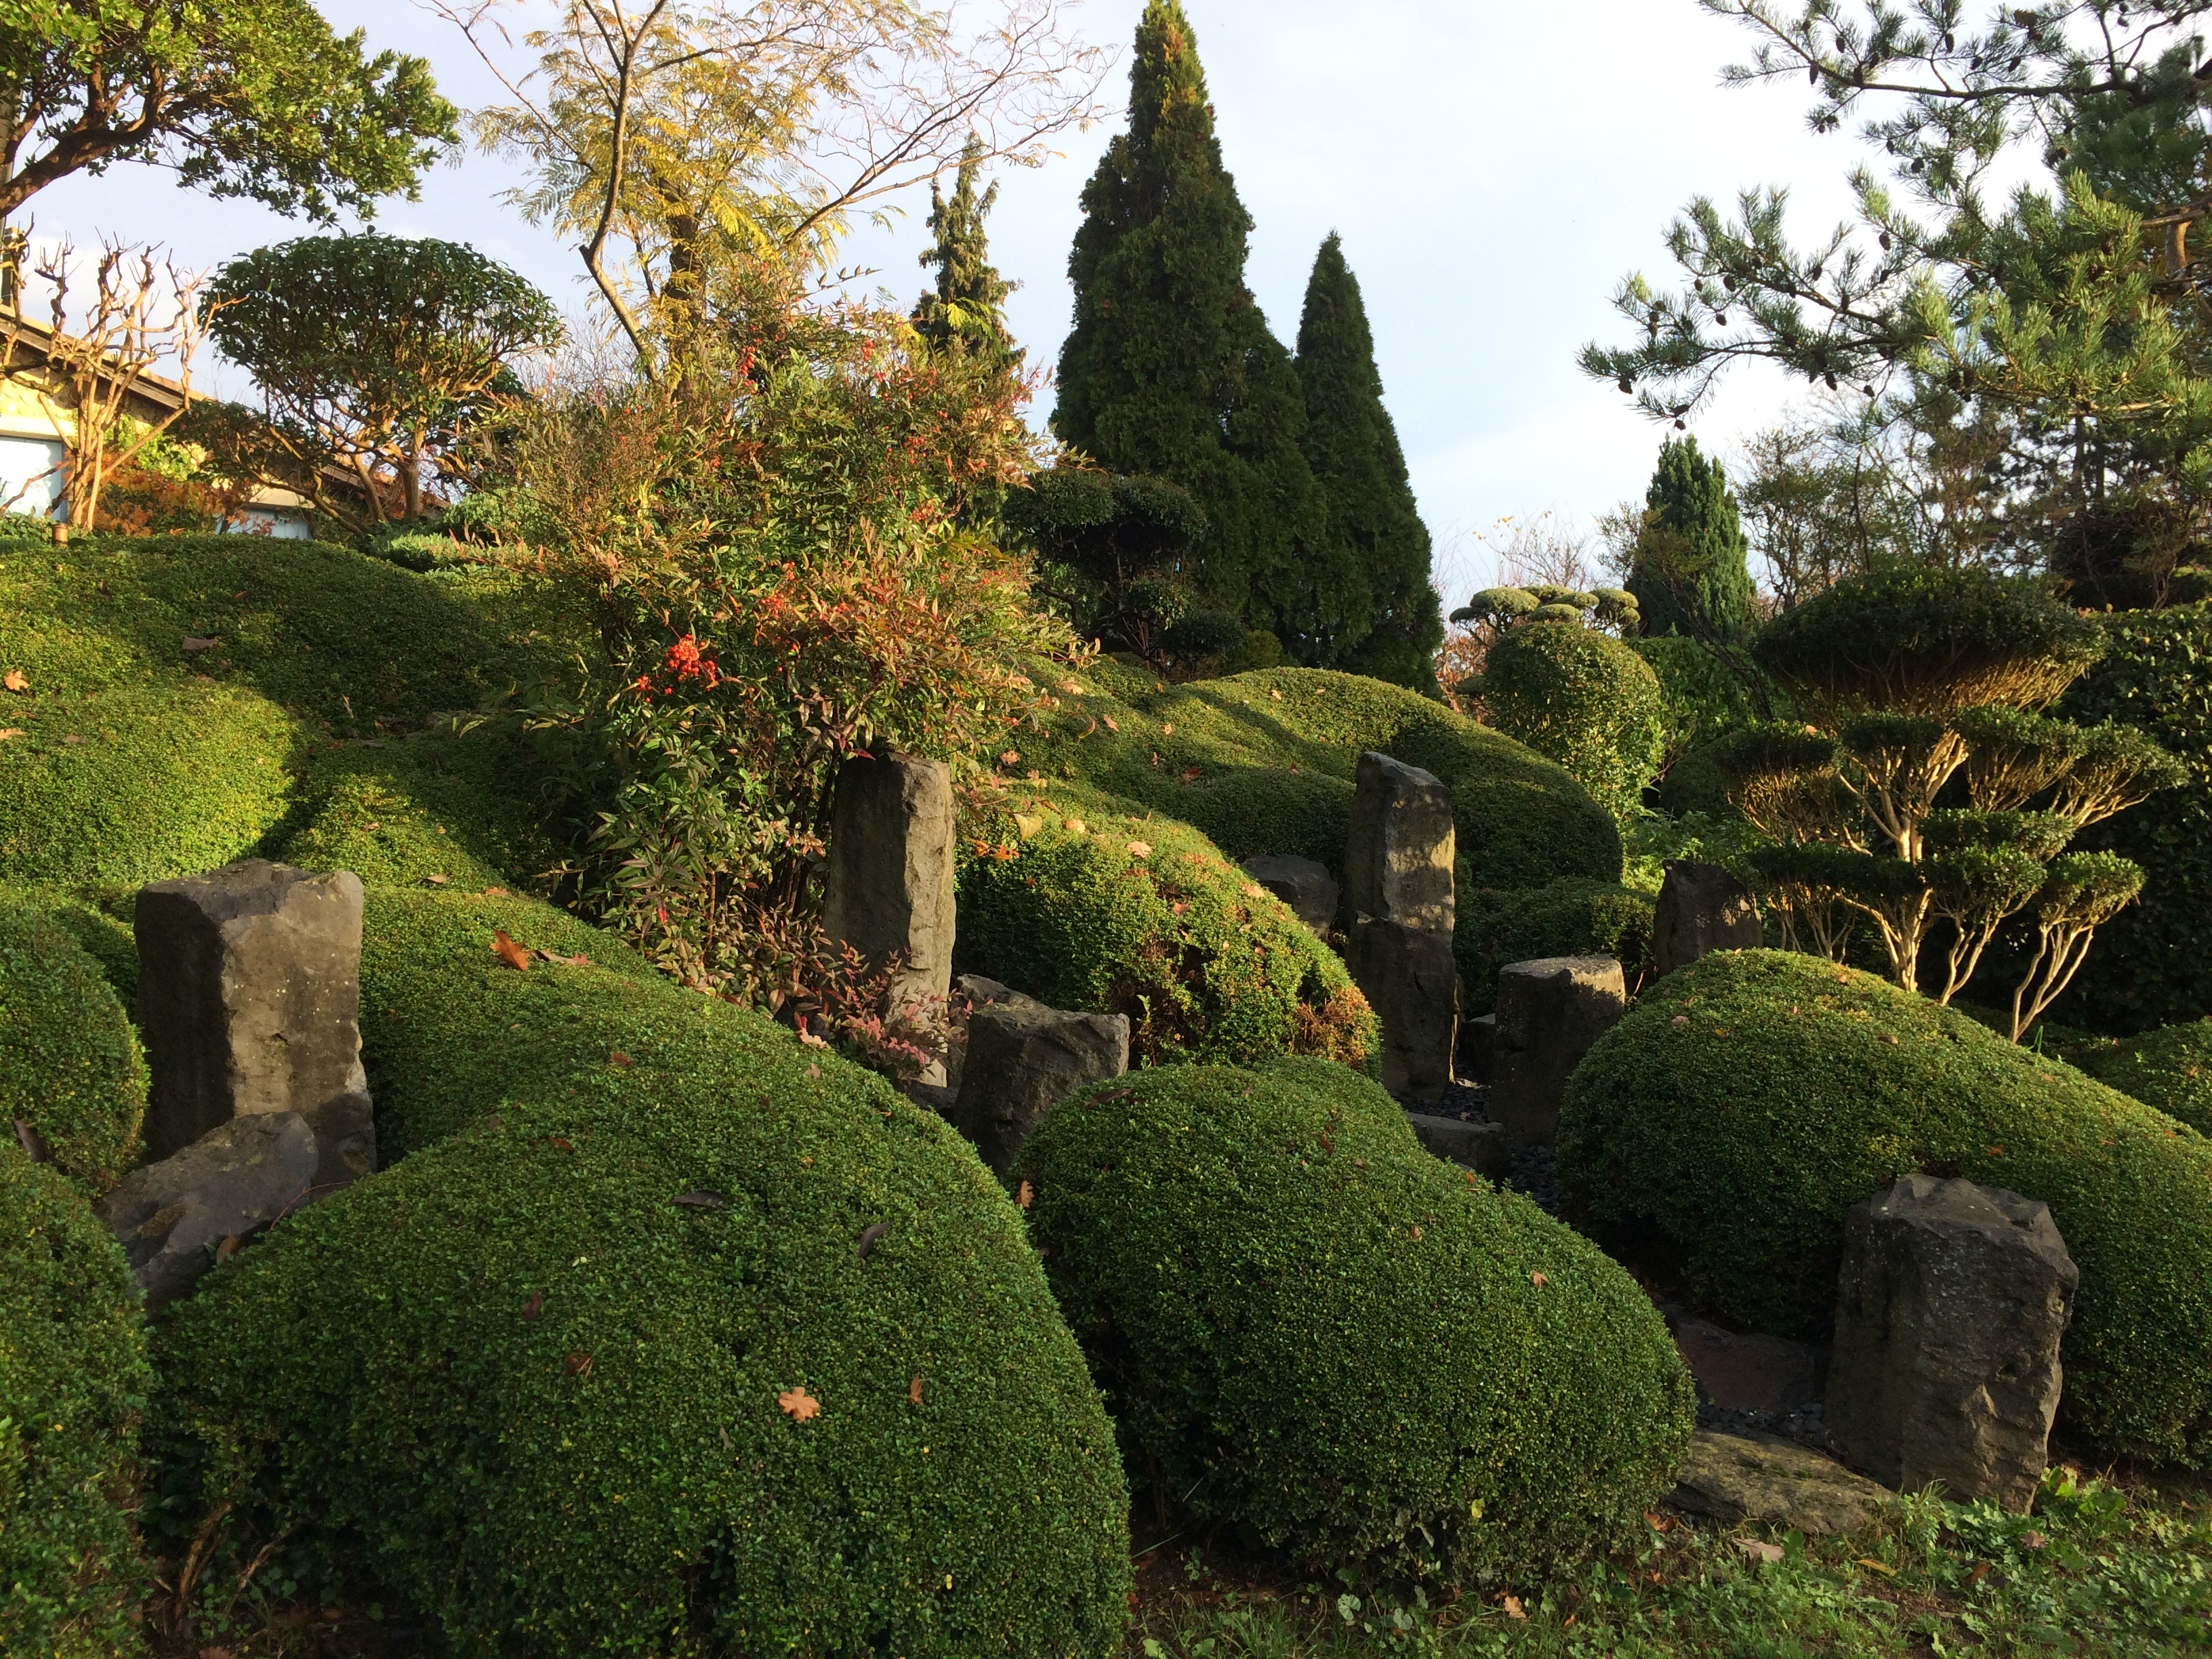
landscape, tree, plant, lawn, flower, calm, botany, garden, shrub, botanical garden, estate, taupiere, woody plant